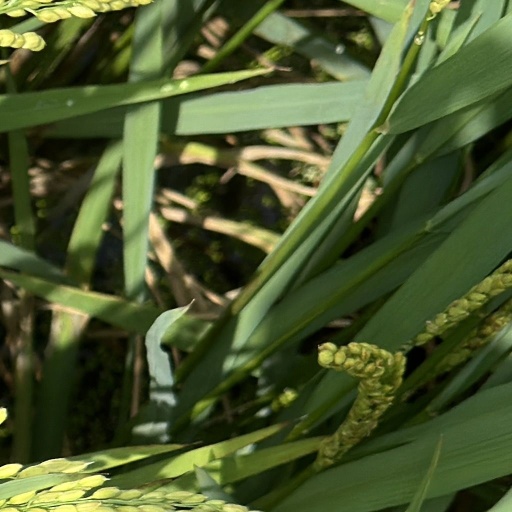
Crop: rice